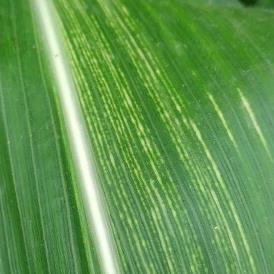
Crop: Maize
Condition: stripe-d